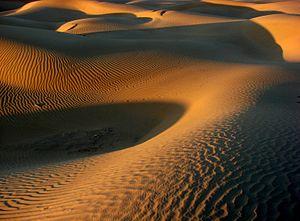
La géographie de l'Inde est très variée, avec de très hautes montagnes enneigées, des déserts, des collines, des plaines et des plateaux. Les différentes régions de l'Inde possèdent chacune leur climat : équatorial à la pointe sud, rigoureux près de l'Himalaya. L'Inde occupant la majeure partie du sous-continent indien, ses côtes mesurent plus de 7 000 kilomètres. L'Inde est bordée à l'ouest par la mer d'Arabie et à l'est par le golfe du Bengale, parties de l'océan Indien.
Pokharan-II est le nom donné à une série de cinq tests nucléaires menées par l'Inde à Pokharan en mai 1998. C'est le deuxième essai nucléaire indien ; le premier test, Bouddha Souriant, a été menée en mai 1974.